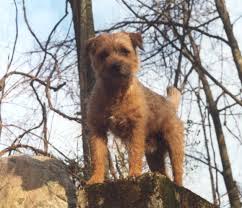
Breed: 206-n000007-Border_terrier